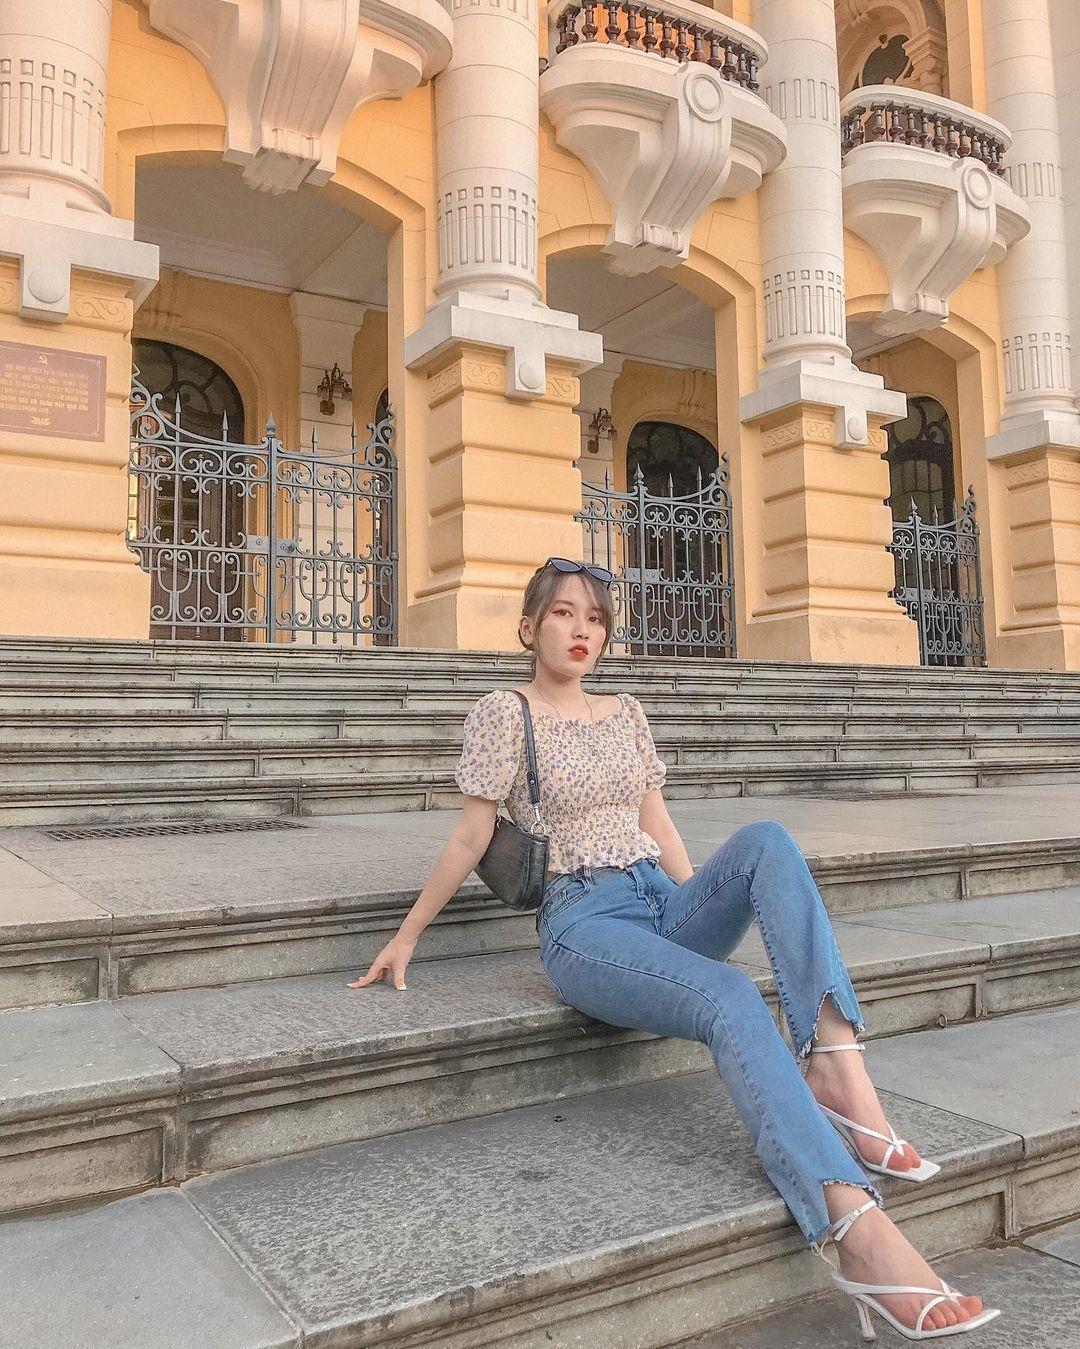
có một cô gái đang ngồi ở trên những bậc thang